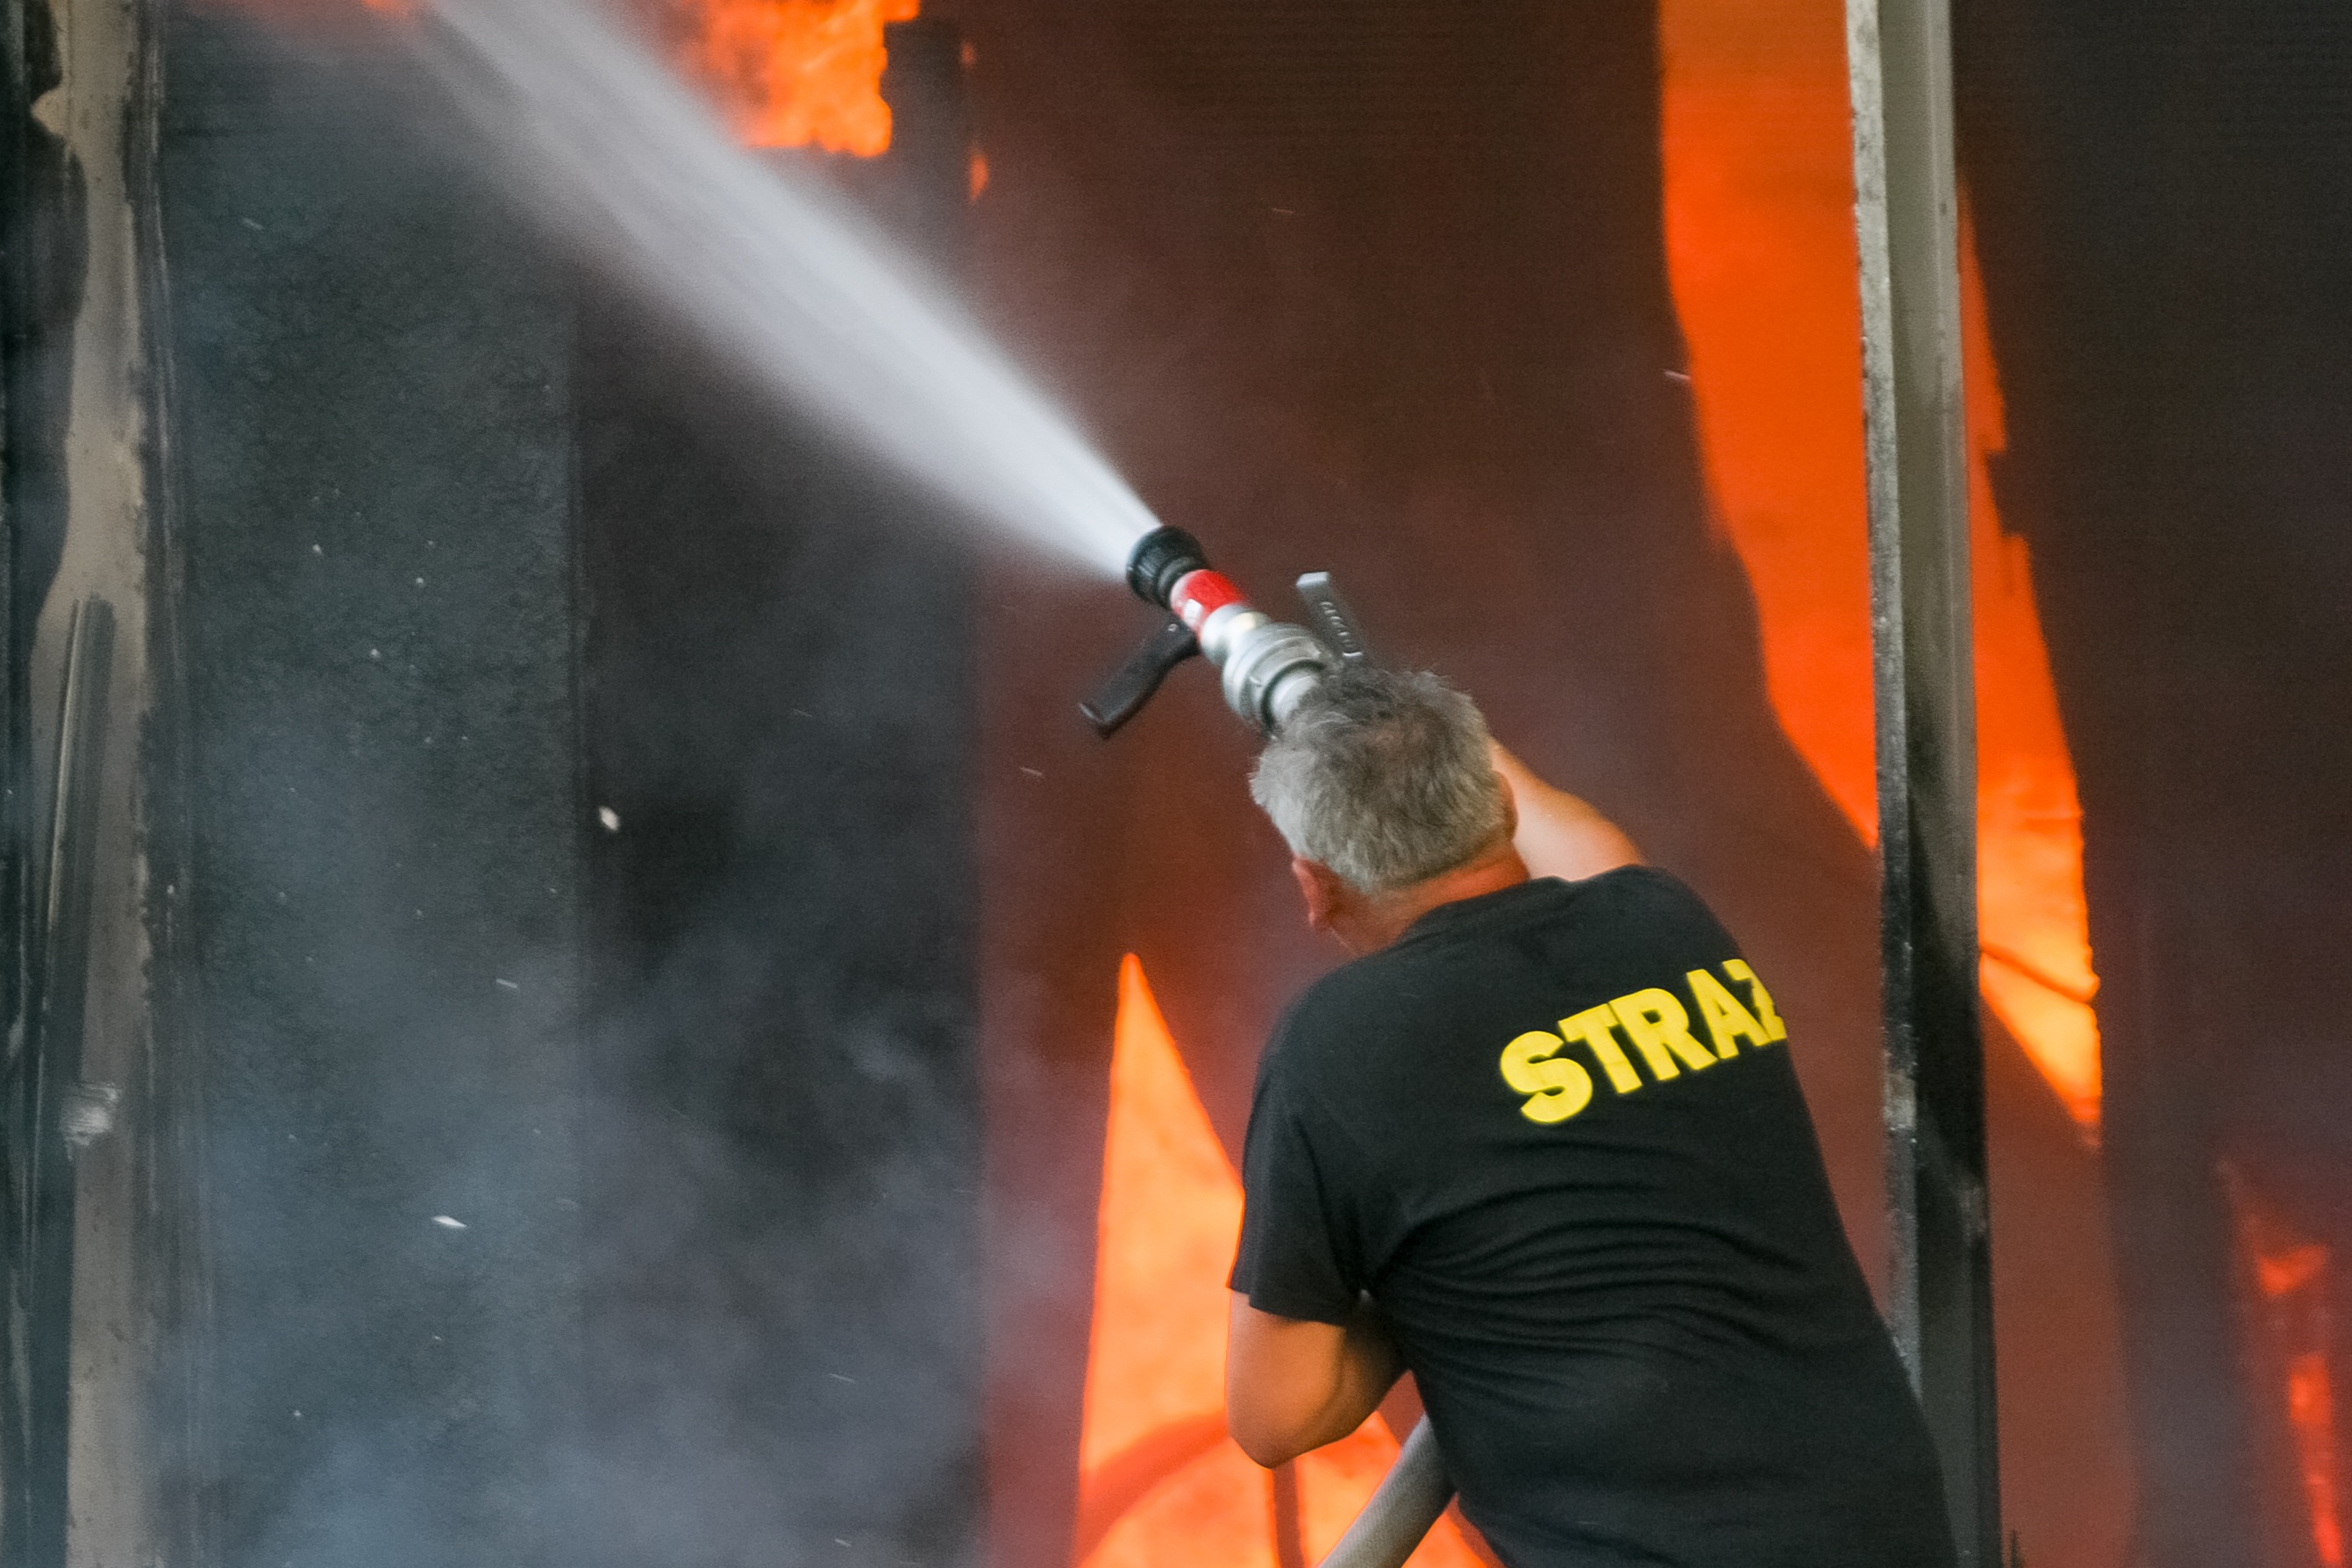
smoke, equipment, flame, fire, burn, hot, poland, uniform, destruction, protection, dangerous, hero, emergency, firefighter, fireman, screenshot, stunt performer, wyszkow